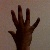
The image shows a hand gesture representing the number 5 in Indian Sign Language.